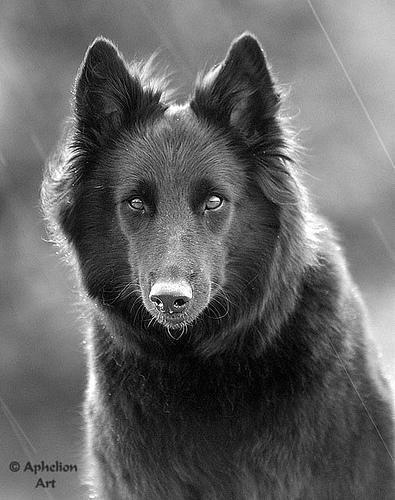
groenendael